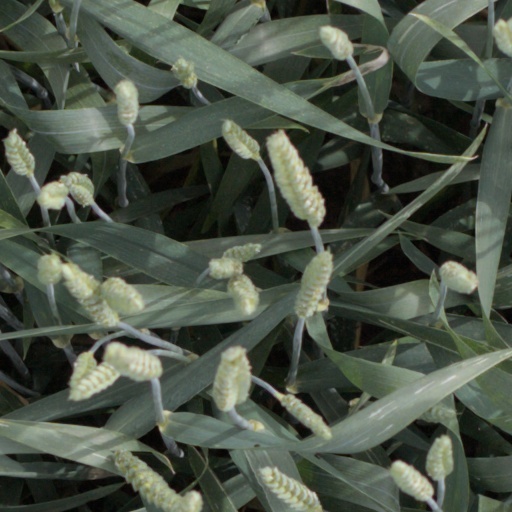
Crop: wheat